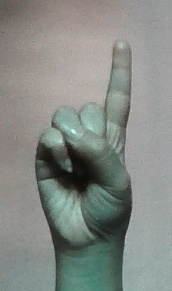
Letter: bb